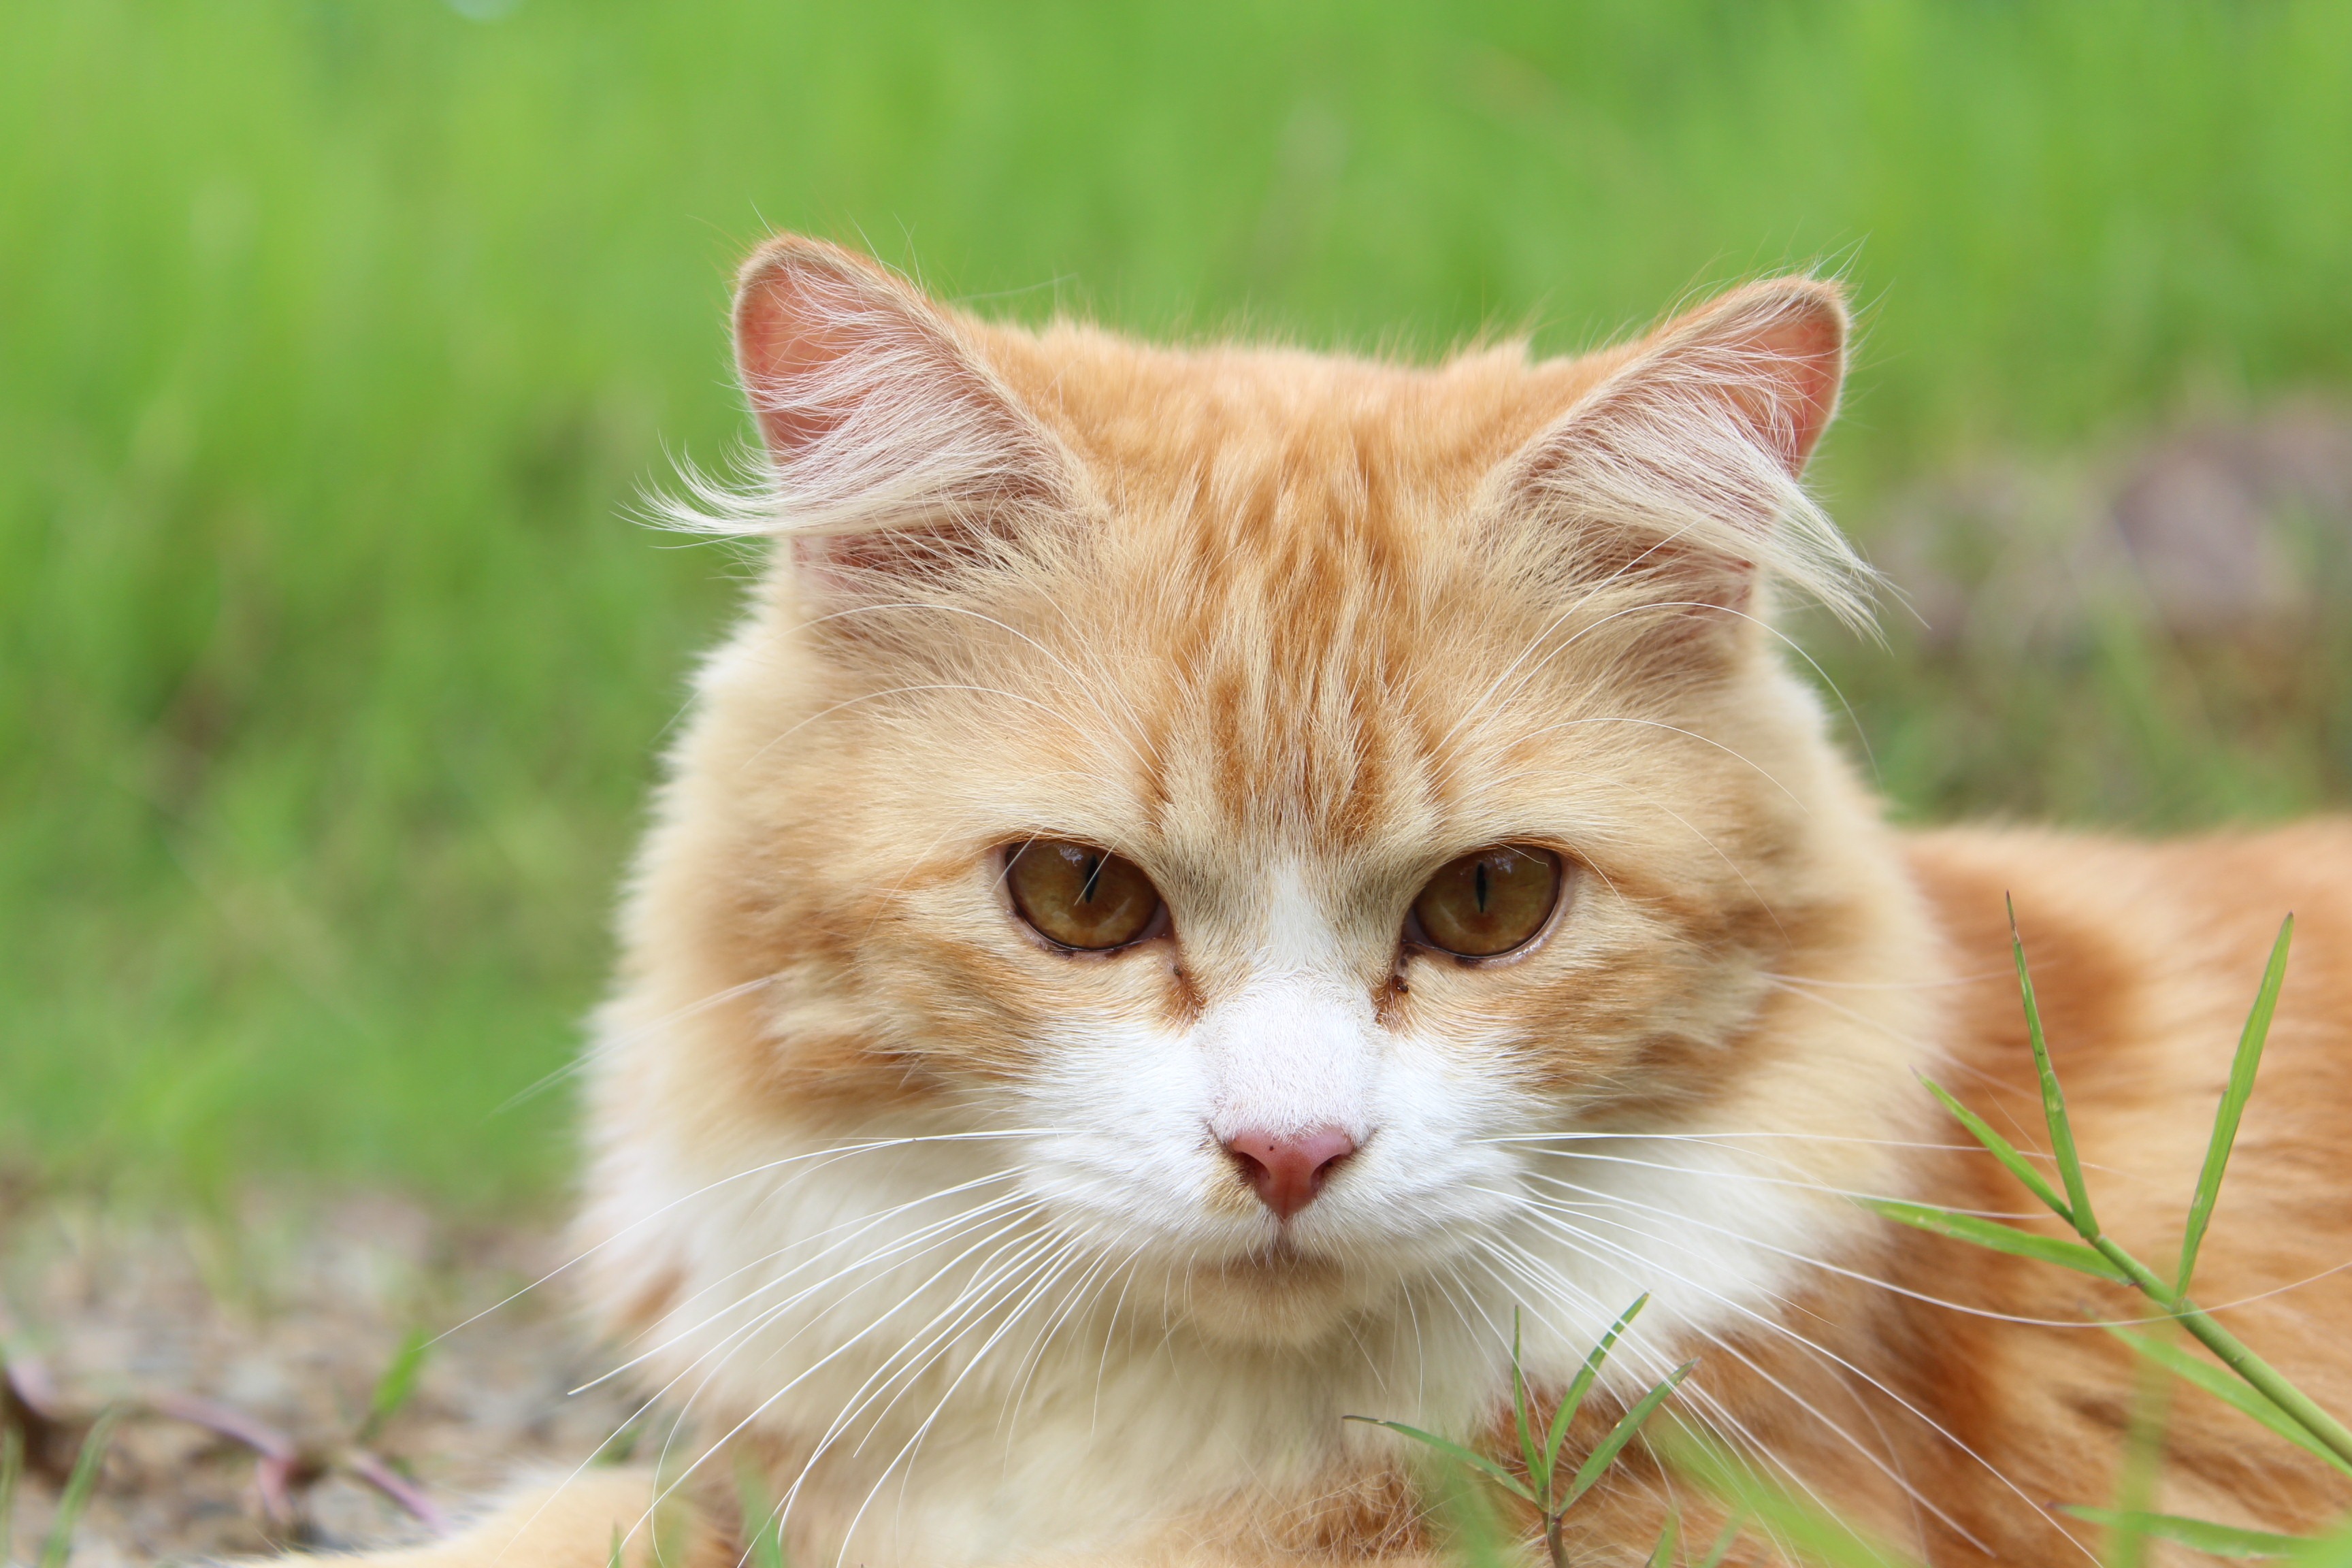
grass, animal, cute, pet, kitten, cat, feline, tabby, mammal, fauna, close up, nose, whiskers, kitty, furry, vertebrate, domestic, adorable, norwegian forest cat, wild cat, small to medium sized cats, cat like mammal, domestic short haired cat